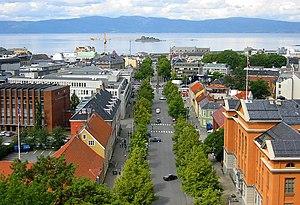
Trondheim /ˈtrɔnhæjm/, autrefois Nidaros, est une ville norvégienne située dans la fylke de Trøndelag, dont elle constitue le centre administratif. Elle comptait 198 219 habitants au 1ᵉʳ octobre 2019 pour une superficie de 342 km².